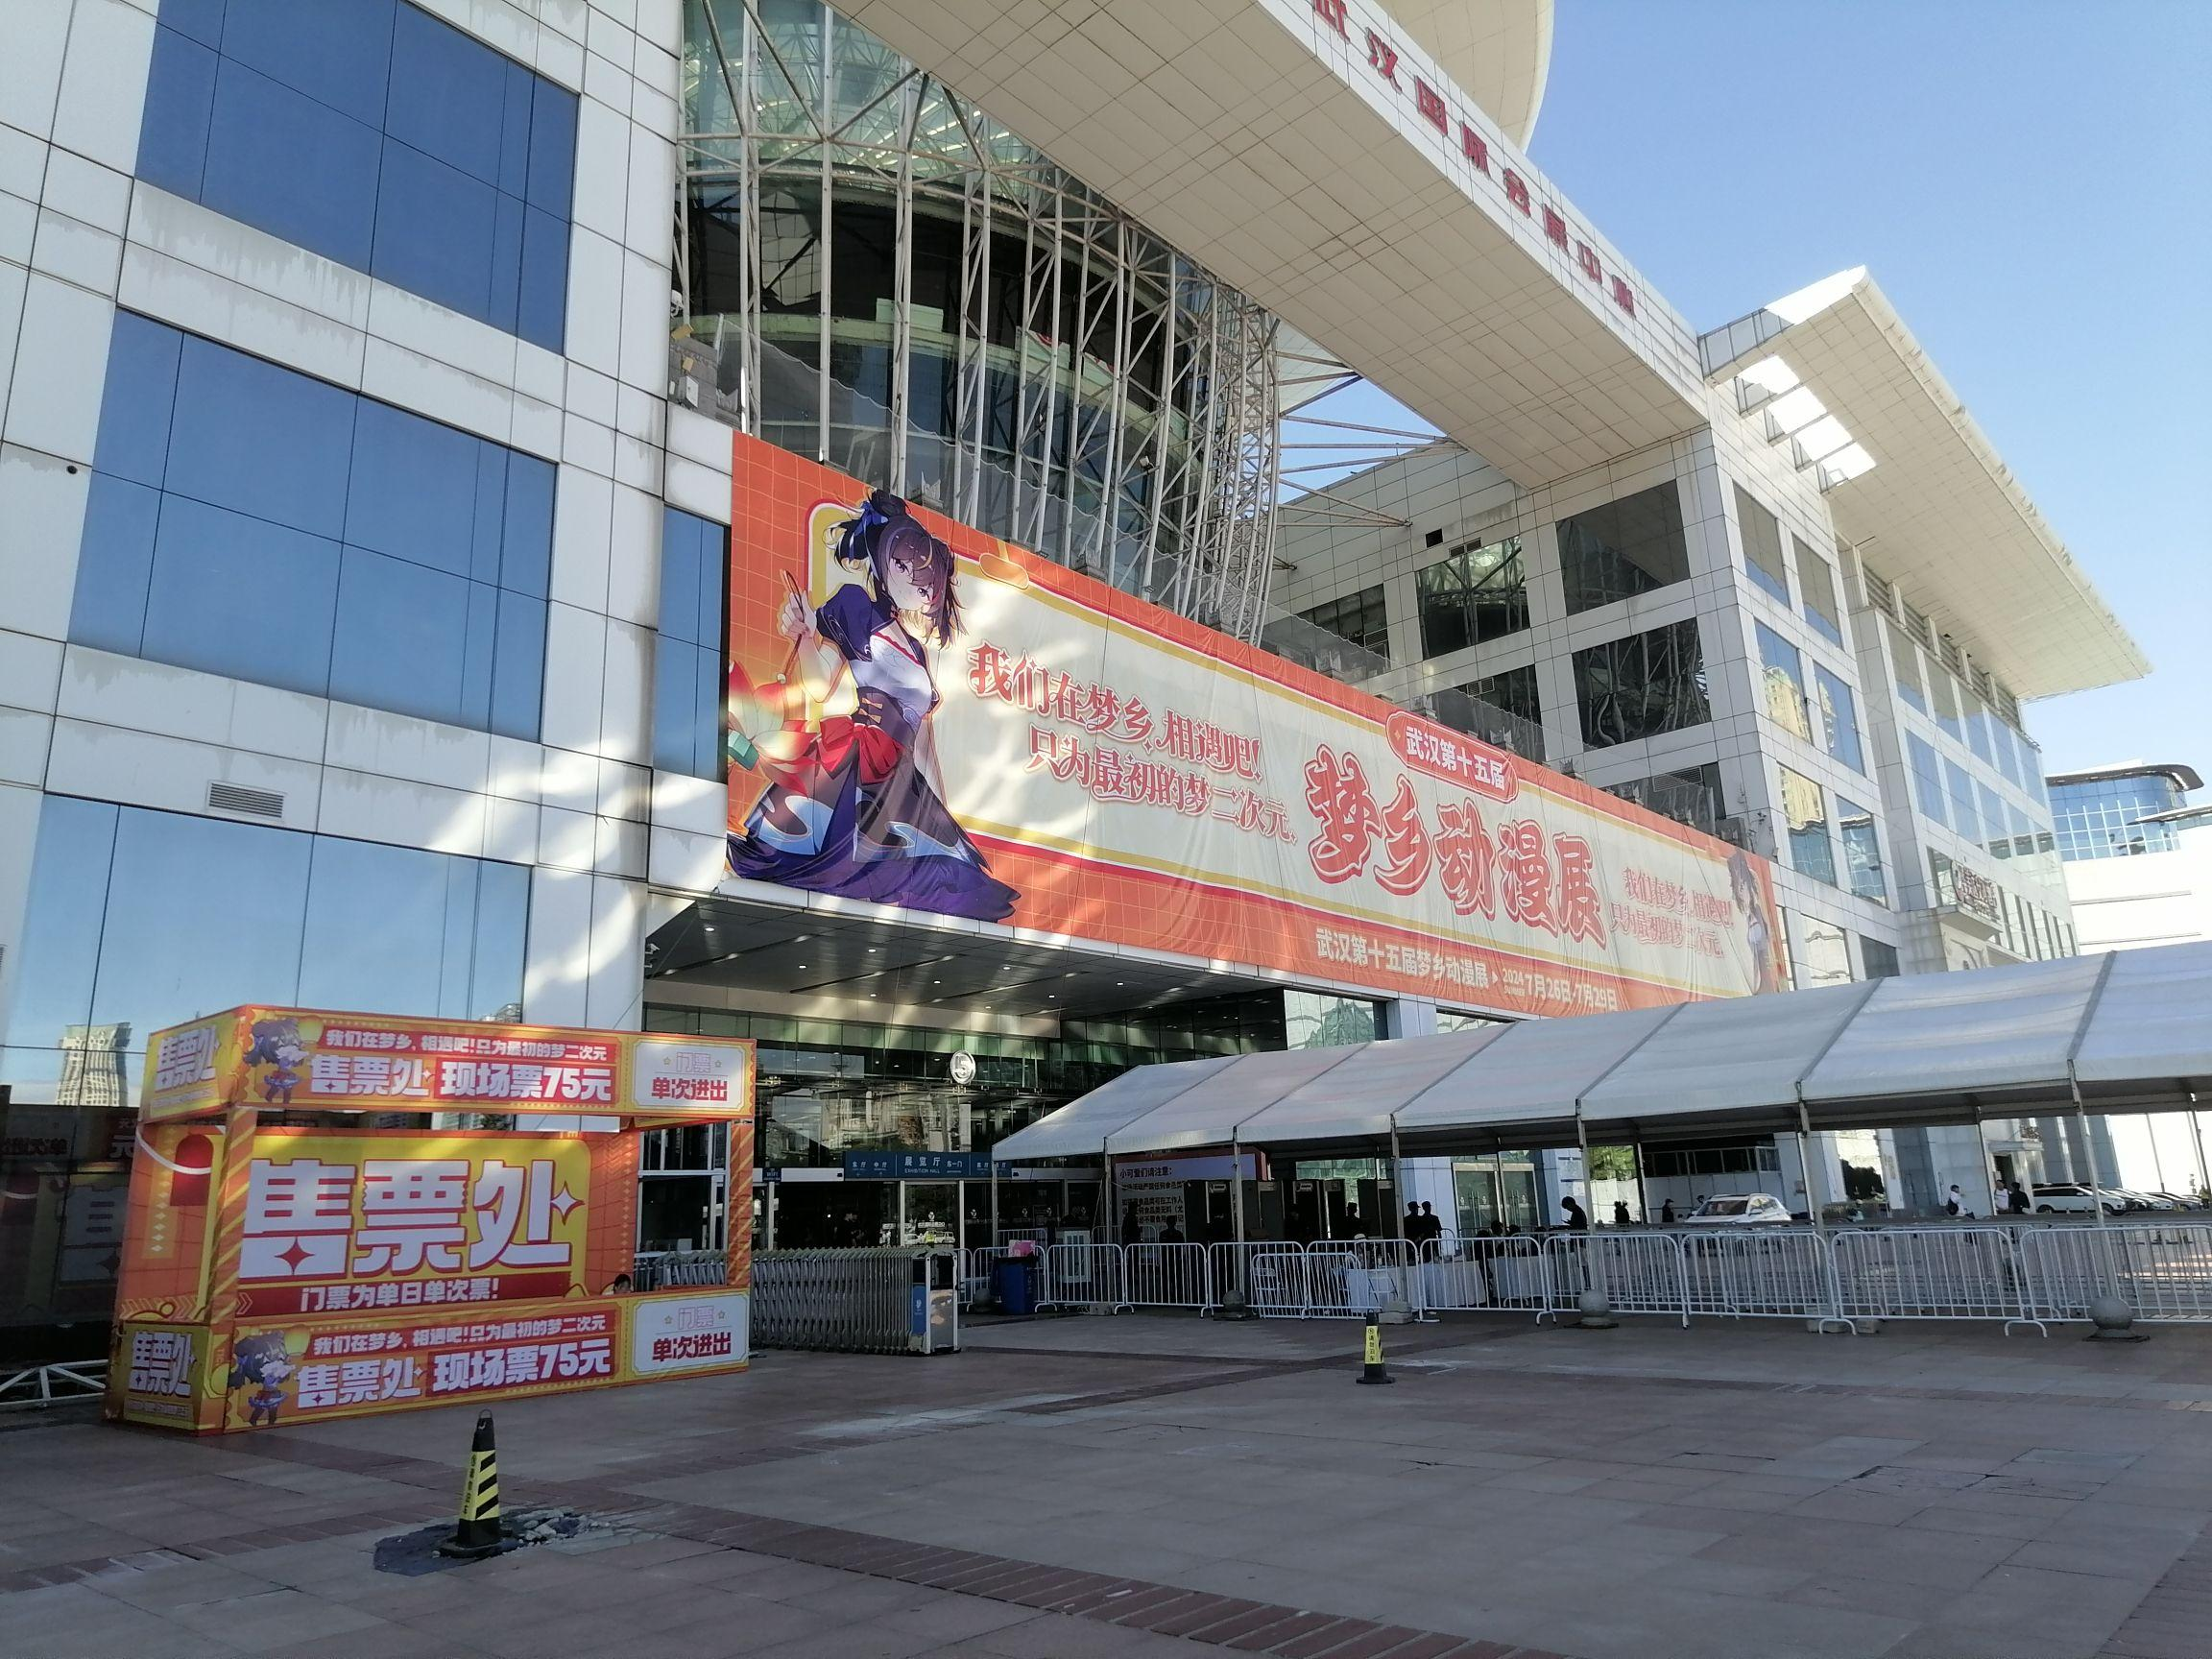
地标名称：武汉国际会展中心
所在城市：武汉市·硚口区